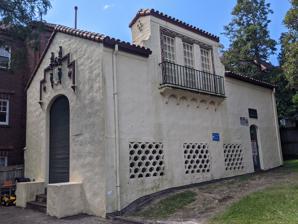
Building: Electricity Substation No. 349
Country: Australia
Year built: 1930
Historic site in New South Wales, Australia Electricity Substation No. 349 Electricity Substation No. 349 Location 2S Frances Street, Randwick, New South Wales , Australia Coordinates 33°54′37″S 151°14′12″E / 33.9102°S 151.2368°E / -33.9102; 151.2368 Built 1930 Architect Walter Frederick White City Architect's Department Municipal Council of Sydney Architectural style(s) Interwar Mediterranean Owner Ausgrid New South Wales Heritage Register Official name Electricity Substation No. 349; #349 Princes Street substation Type state heritage (built) Designated 2 May 2008 Reference no. 1792 Type Electricity Transformer/Substation Category Utilities - Electricity Builders J Rutherford Location of Electricity Substation No. 349 in Sydney Show map of Sydney Electricity Substation No. 349 (Australia) Show map of Australia The Electricity Substation No. 349 is a heritage-listed electrical substation at 2S Frances Street, Randwick, New South Wales , Australia. It was designed by Walter Frederick White, City Architect's Department and Municipal Council of Sydney and built during 1930 by J Rutherford. It is also known as #349 Princes Street substation . The property is owned by Ausgrid . It was added to the New South Wales State Heritage Register on 2 May 2008. History Electricity supply Electricity substation No. 349 is a purpose designed and built structure dating from c. 1930 , constructed by the Municipal Council of Sydney to supply power to consumers in the Randwick area. From the late 1920s on there was enormous expansion in electricity provision within the Sydney region, driven by the suburban growth of the 1920s and 1930s. Under this impetus, dozens of electricity substations were built annually to service demand. Historical documentation "Erected by J Rutherford on tender for the Municipal Council of Sydney which was the electricity authority before the Sydney County Council took over in 1935. The Council decided to purchase the land in 1929 from the Railway commissioners (being part of the tramway land) for A£ 600. The tender for £1,180 by J Rutherford was accepted in September 1930." Vol 19: 13/8/30 p27 - tenders called for construction 27/8/30 p38 tender for substation 349 Prince Street awarded to J Rutherford for £1,180. Electricity provision in Sydney, 1904 to present In 1904, the year in which the first power station in Sydney commenced operations, the Municipal Council of Sydney (MCS) was formed to produce and distribute electric light and power to central Sydney. From 1904 until 1935 the MCS, as both an electricity generation and distribution authority, constructed hundreds of small distribution substations throughout Sydney, many of which are still in service. The MCS supplied electricity to retail customers around the inner city, inner west and lower north shore and provided bulk power to outer western and northern suburbs such as Penrith , Hornsby and Manly . The MCS initially competed against a number of private electricity supply companies. These were mostly small-scale operations, which the MCS had acquired by 1914. The exception was the Electric Light and Power Supply Corporation (ELPSC), established in 1909, which was the one major private player in the Sydney electricity market until 1955 when it was nationalised by the Electricity Commission of NSW. In 1935 the functions of the MCS Electricity Department were taken over by the Sydney County Council (SCC) with broad responsibility for electricity supply across the Sydney region. There was rapid expansion in the electricity distribution network with 40-50 substations constructed annually. The scale of SCC's operations consistently made it the largest local authority in Australia throughout the second half of the 20th century. In 1991 the SCC was reconstituted as Sydney Electricity (a statutory authority). In 1996 Sydney Electricity merged with the Hunter regional electricity authority Orion (formerly Shortland Electricity) and was corporatised as EnergyAustralia . Substation design, 1904 to present Electricity distribution substations were generally built as modest 1 or 2 storey buildings, with Zone Substations considerably larger in scale. The style and nature of substation construction became progressively more standardised as the electricity network expanded. While the earliest substations tended to be large, well-ornamented public buildings, as they became more commonplace, substations became smaller and simpler. This reflected the need for cost-effective construction methods, the reduction in size of electrical equipment and the speed with which substations needed to be constructed to keep pace with demand. While early substations were often purpose-designed and built for a specific location, by the late 1920s the trend was for standardised designs built to a similar size and generally designed to fit on a standard suburban subdivision block, typically 100–200 square metres (1,100–2,200 sq ft). Designs did keep pace with architectural trends and it is possible to identify a number of different and distinct architectural styles of substations. One-off designed substations did continue to be built well into the mid-20th century thought these tended to be restricted to what the SCC referred to as "high class" suburbs in Sydney's east. The number of substations constructed in the Sydney region exploded from the late 1920s, with dozens of substations being constructed in any one year to cope with expanding demand. While in the early years of network construction many substations had unique characteristics and were sited in response to a particular need, from the late 1920s standardised designs were generally used and expansion was based on a need to establish and expand the electricity grid rather than in response to localised or site-specific issues. By the 1950s the trend towards architecturally designed and detailed substations was exhausted. From that point on, the freestanding metal kiosk-style substation was progressively introduced, while buildings, where they were constructed, tended towards strictly functional unadorned brick enclosures. Substation design was also influenced by the general changes in Australian building construction in the mid-20th century. The trend towards larger steel and concrete buildings saw "chamber"" style substations incorporated directly within new buildings. In such circumstances the electricity provider had little or no input into the architectural style of the substation chamber, merely supplying technical requirements which influenced the location and size of the substation within the new building. This trend also saw smaller older-style substations demolished in some areas and replaced with new chamber substations incorporated into a new development. This style of construction is commonplace today, particularly in high density urban areas. EnergyAustralia's older substations range from very finely detailed to very plain and functional. The early government-run electrical authorities were aware of the need to make substations in residential areas attractive and in keeping with the surroundings, and an architect joined the substation design area of Sydney County Council in 1936. By contrast, the modern trend is to make substations essentially invisible, through incorporating them into larger buildings, placing them wholly underground or within anonymous small steel boxes which tend to be ignored in urban environments. The exception to this continues to be the zone substations and high voltage switchyards, which continue to require large buildings or areas of land to house equipment. Historically, better quality buildings tended to be reserved for what the MCS referred to as "high class" suburbs (particularly Woollahra and Mosman ) while middle- and working-class suburbs generally received much simpler, functional buildings. Designs tended to be reused, sometimes with only minimal variation. There are also marked stylistic differences between substations constructed by government as opposed to those constructed by the Electric Light and Power Supply Corporation (ELPSC) throughout the first half of the 20th century. The ELPSC substations tend to be functionalist brick boxes with only the slightest degree of architectural detailing or ornamentation, whereas the substations constructed by municipalities, while often reusing the same underlying design with minor variation, tend to be more finely detailed and in many instances are designed to match the architecture of the surrounding area. This may reflect the different nature of the competing priorities of a private as opposed to a government enterprise. A number of former ELPSC structures exist within the EnergyAustralia network. Description Electricity Substation No. 349 is an Interwar Mediterranean style building with an element of Spanish Mission style. It is a single gable roofed building with a symmetrical gable wall which has a single large arched doorway surmounted by an elaborate plaster ornament. One side wall has a personnel door and a raised gable roofed ventilation turret with simulated windows, balcony and ornamental ironwork , and decorative arch motifs forming the supporting brackets . The ventilation panels are formed by curved concrete or ceramic blocks set into what are window spaces for metal louvres in other similar designs. The substation is constructed in load-bearing brick and finished with a smooth layer of stucco. The roof is curved ceramic tile. Curved ceramic or concrete blocks form ventilation panels in the side walls. Condition As at 18 October 2007, the condition of the building was generally good. Downpipes discharge to ground. The exterior is architecturally intact. Internal equipment has been completely altered. Modifications and dates Gutters and downpipes replaced. Modern chain wire fences. Heritage listing As at 25 October 2007, Electricity Substation No 349, Randwick, is significant at state level as an aesthetically distinctive, finely detailed, unusually large, and highly intact example of an Interwar Mediterranean style substation with elements of Spanish Mission style. The substation was designed by the City Architect's Office of the Municipal Council of Sydney and built c. 1930 to distribute power to consumers in response to the strong residential growth in the surrounding suburbs in the 1920s and 1930s. It is a fine example of the high standard of work of the City Architect's Office of the Sydney Municipal Council, which was conscious of the need to erect substations suitable to the urban environment of the time. It demonstrates the Council's express policy of constructing finely designed buildings in areas it considered to be "high class" suburbs and is testament to the past creative endeavour of electricity providers in applying architectural values to utilitarian structures. It is the largest and most intact of this style of distribution substation and remains in service for its original purpose. Electricity Substation No. 349 was listed on the New South Wales State Heritage Register on 2 May 2008 having satisfied the following criteria. The place is important in demonstrating the course, or pattern, of cultural or natural history in New South Wales. Electricity Substation No. 349, Randwick, is significant at the local level both for its association with a significant historical phase, in the major expansion of electricity provision to Sydney's rapidly developing eastern suburbs in the 1920s and 1930s, and in demonstrating the continuity of historical activity in the provision of electricity. Substation No. 349, Randwick is historically important as a component of the electricity distribution network which delivered electrical power to consumers in Sydney's rapidly developing eastern suburbs. As at 2007, the substation continued to serve its original function within Sydney's electricity network. The place has a strong or special association with a person, or group of persons, of importance of cultural or natural history of New South Wales's history. Electricity substation No. 349, Randwick is significant at state level for its association with the work of Walter Frederick White (ARIA), City Architect's Office, Municipal Council of Sydney and its successor organisation, Sydney County Council, where White worked between c. 1924 and c. 1947 . It is the best known example to date (2007) of White's design for electrical substations. White is known to have been responsible for the substantial and sympathetic 1929 extensions to the Interwar Art Nouveau/Art Deco styled Auburn Zone Substation No. 167 and for the design of the Waverley Zone Substation No. 269, Bondi (1928) which is also in the Interwar Mediterranean/Spanish Mission styles and is the largest substation (and only zone substation) to be designed in this style. Further research should reveal additional surviving substations built by the Municipal Council of Sydney and Sydney County Council that can be attributed to W. F. White. The place is important in demonstrating aesthetic characteristics and/or a high degree of creative or technical achievement in New South Wales. Electricity substation No. 349, Randwick, is significant at state level as an aesthetically distinctive, unusually large, unusually well detailed and rare example of a purpose-designed and built Interwar Mediterranean/Spanish Mission style substation. The substation is a fine example of the high standard of work of the City Architect's Office of the Sydney Municipal Council, which was conscious of the need to erect substations suitable to the urban environment of the time. It demonstrates the Council's express policy of constructing finely designed buildings in areas it considered to be "high class" suburbs and is testament to the past creative endeavour of electricity providers in applying architectural values to utilitarian structures. It is similar in design to the larger, less detailed Waverley Zone Substation No. 269, Bondi. Both substations were designed by the WF White, City Architect's Office, Municipal Council of Sydney in the Mediterranean/Spanish Mission style. Electricity Substation No. 349, Randwick, is the most intact of the Spanish Mission styled substations in Sydney. The place has a strong or special association with a particular community or cultural group in New South Wales for social, cultural or spiritual reasons. The site does not meet this criterion. The place has potential to yield information that will contribute to an understanding of the cultural or natural history of New South Wales. The site does not meet this criterion. Internal equipment has been completely altered over the life of the building. The place possesses uncommon, rare or endangered aspects of the cultural or natural history of New South Wales. Electricity Substation No. 349, Randwick, is significant at state level as the only distribution substation built in the Interwar Mediterranean/Spanish Mission styles with such a fine level of detail that also remains intact, in original condition, and retains all of its architectural detail (which is often missing on substations from this period). Electricity Substation No. 349, Randwick, shares stylistic similarities with the following four distribution substations (all in Sydney's eastern suburbs) that were built by the Municipal Council of Sydney (MCS) or Sydney County Council (SCC) between 1929 and 1939: No. 300, Clovelly (c. 1929, Interwar Spanish Mission, MCS) No. 314, Vaucluse (1930, Interwar Mediterranean, MCS) No. 364, Bellevue Hill (1931, Interwar Mediterranean, MCS) No. 592, Watsons Bay (1939, Interwar Mediterranean, SCC). These four substations are assessed on EnergyAustralia's section 170 Heritage and Conservation Register 2007 as being significant at the local level. They are all smaller, less detailed and less intact structures than Electricity Substation No. 349, Randwick. The place is important in demonstrating the principal characteristics of a class of cultural or natural places/environments in New South Wales. Electricity Substation No. 349, Randwick, is significant at state level as typical, in terms of function, within the electricity network. It is, however, unusually large and well detailed for a distribution substation. See also Energy portal Australian non-residential architectural styles Ausgrid References